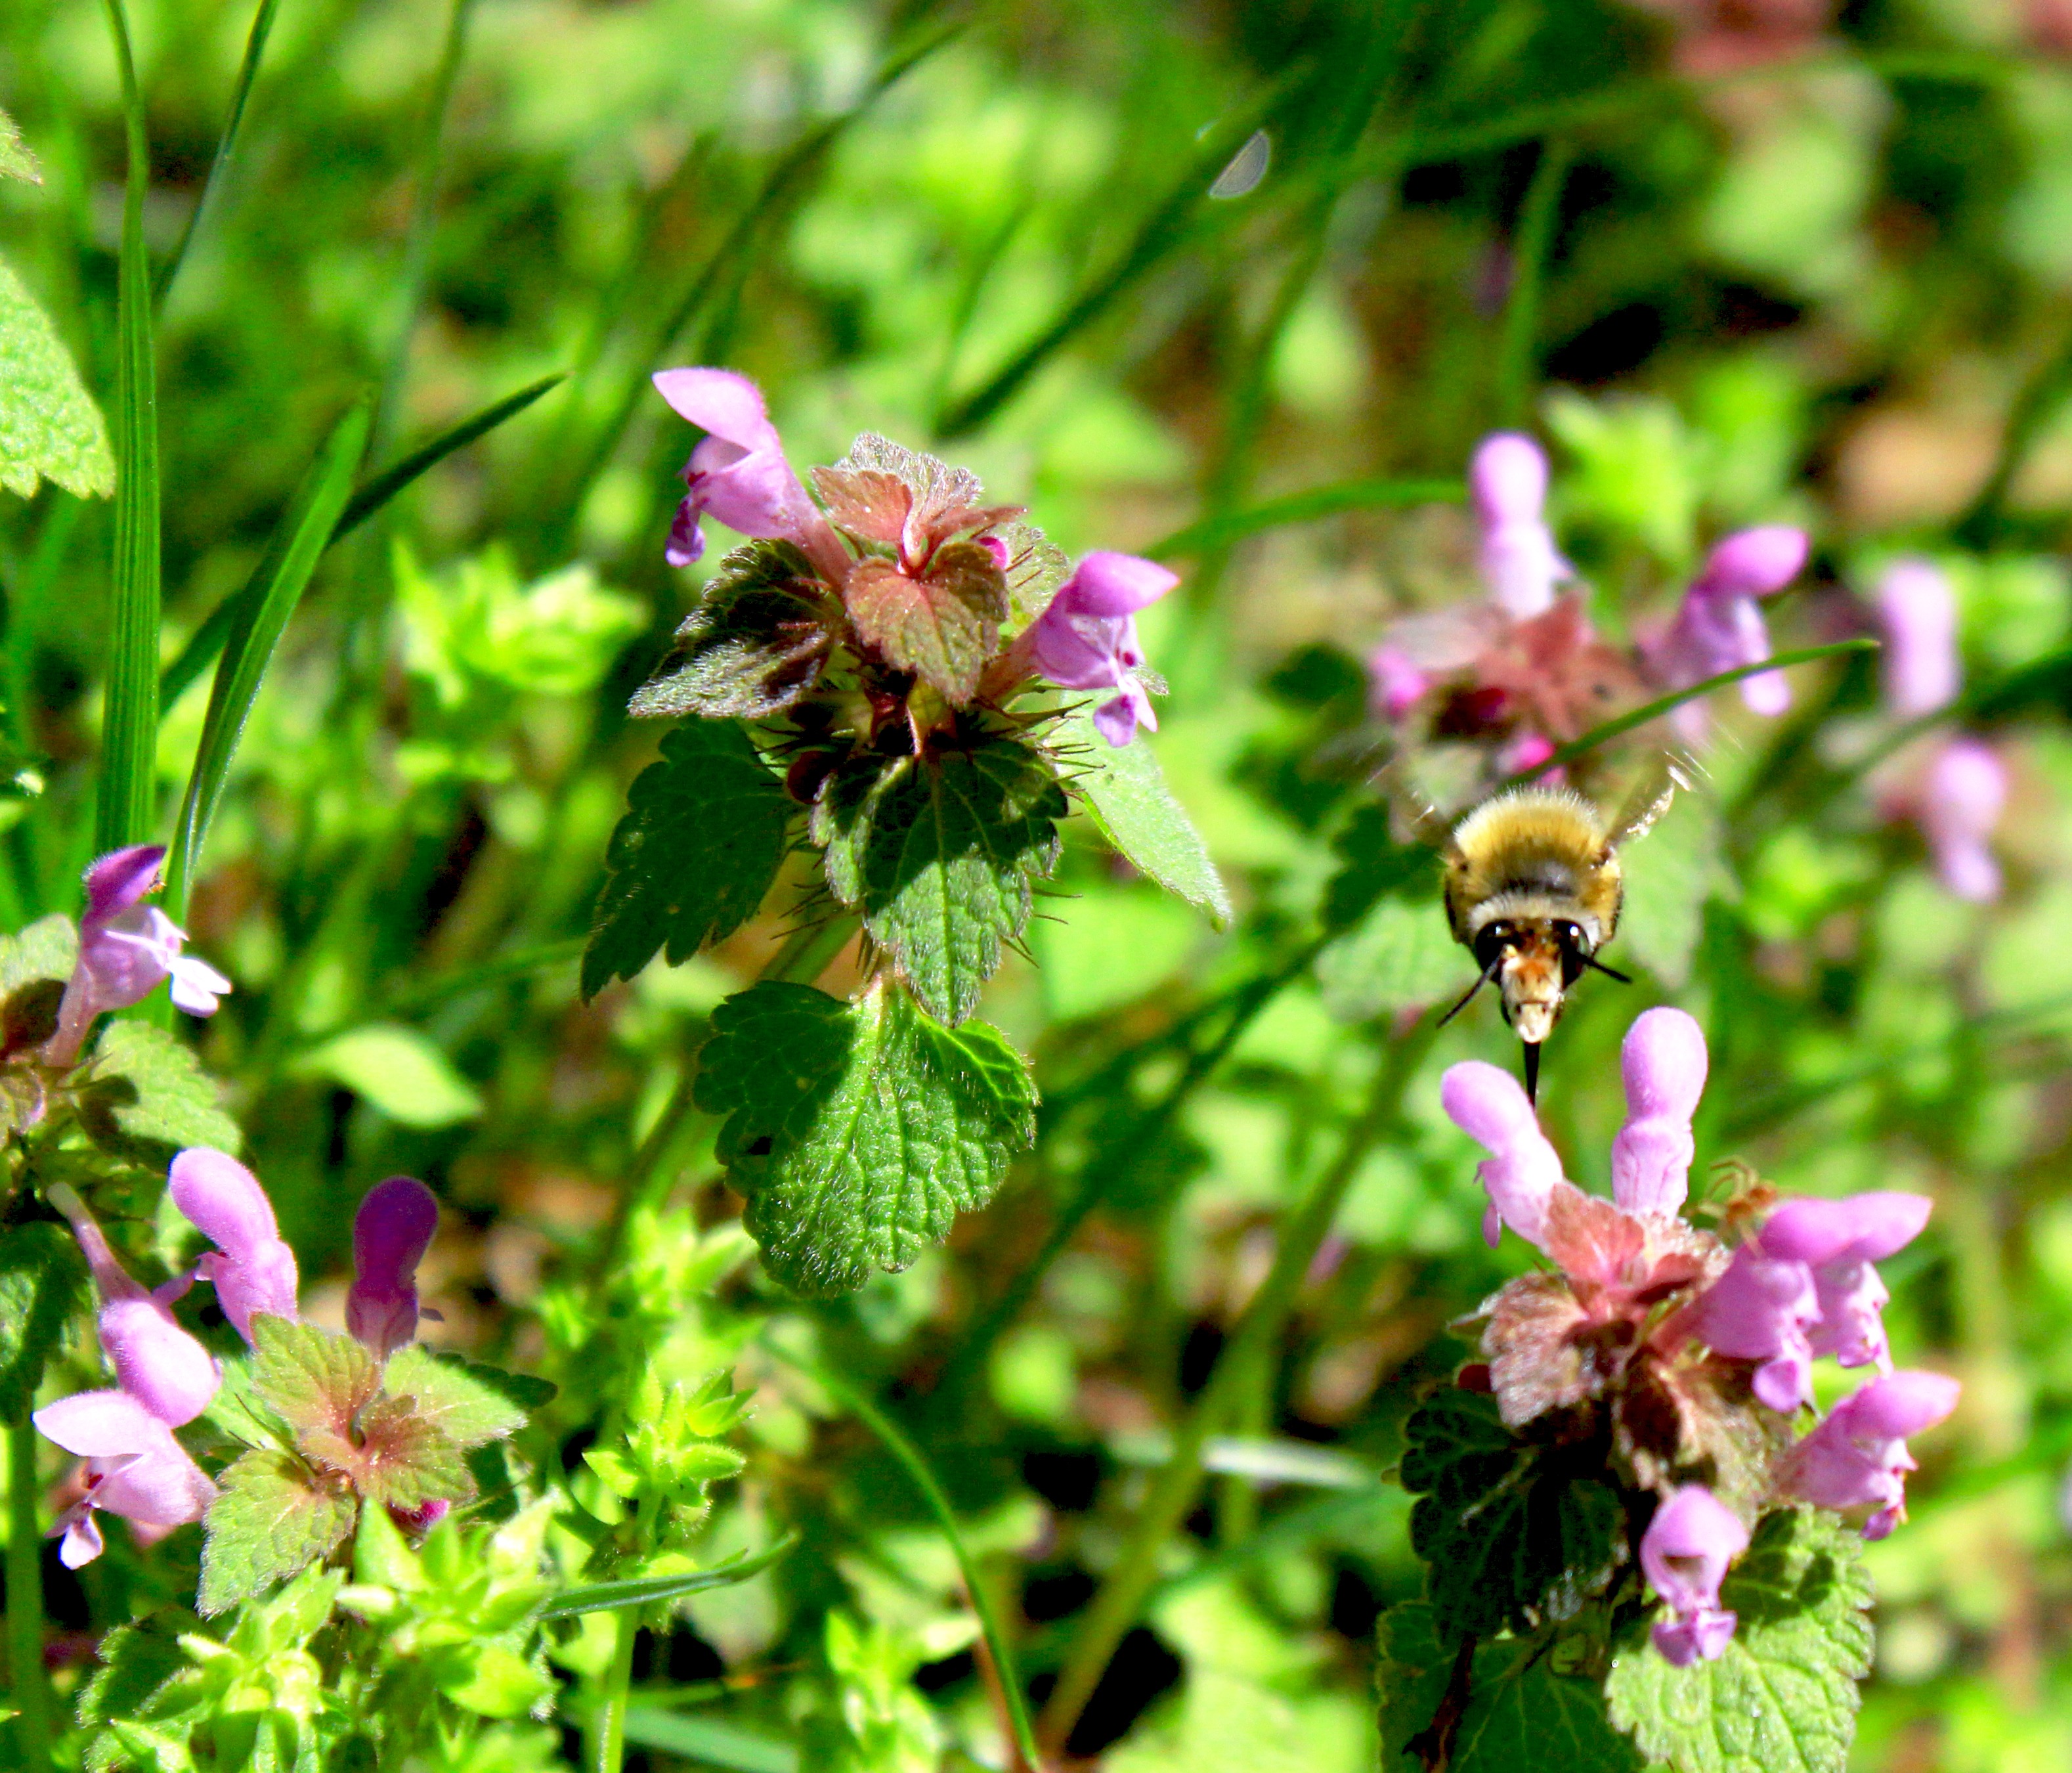
nature, grass, blossom, plant, meadow, flower, fly, herb, insect, botany, flora, invertebrate, wildflower, bee, hummel, nectar, bees, macro photography, about, flowering plant, annual plant, land plant